Nintendo Campus Challenge

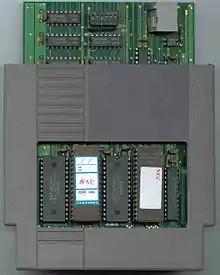
Nintendo Campus Challenge 1991 cartridge

Like Nintendo World Championships, the official event gave each player 6 minutes and 21 seconds to play in the contest, but there are three different minigames. The first minigame of the competition is "Super Mario Bros. 3", where players must collect 25 coins. The next minigame is a version of "Pin Bot""," where players must get 100,000 points. The final minigame is "Dr. Mario", which lasts until the time expires. Once time expires, a player's score is totaled using the following formula: